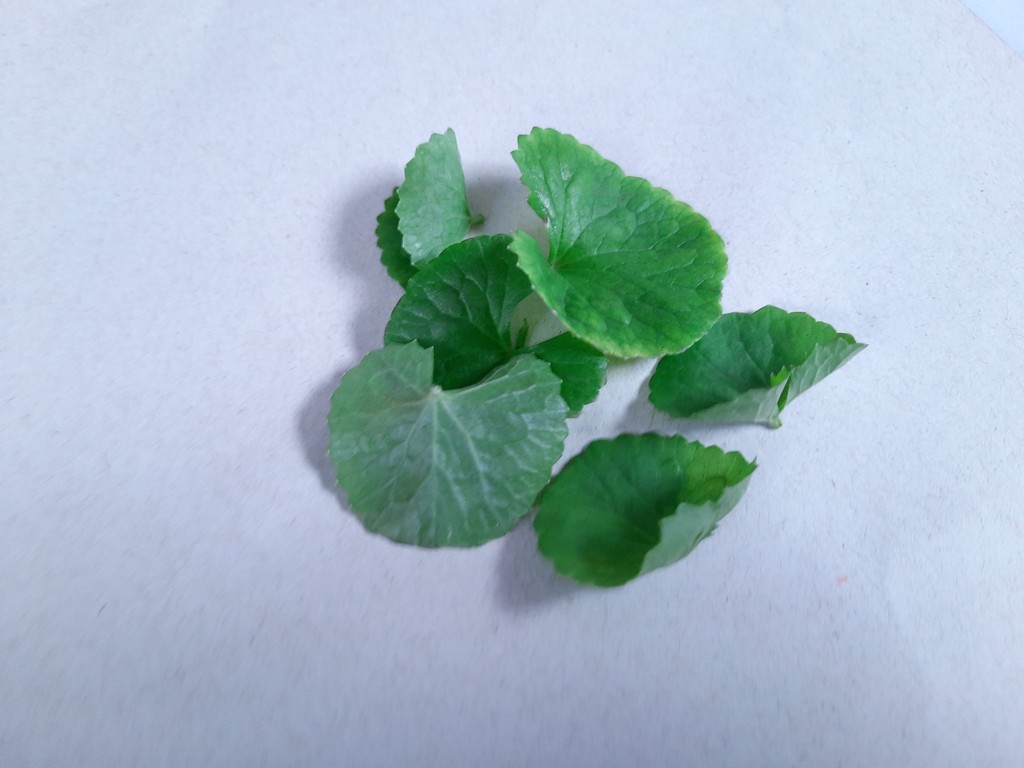
Label: Healthy